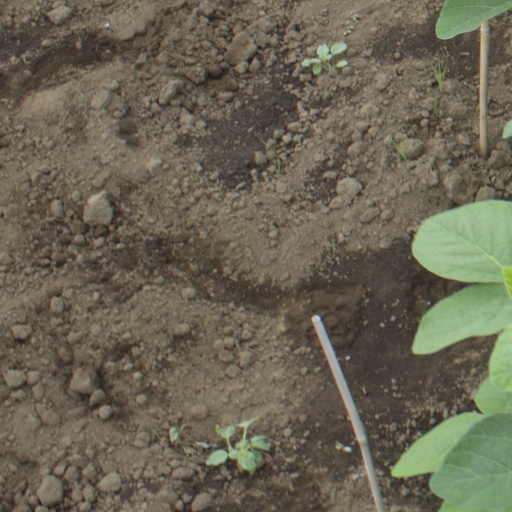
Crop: soybean